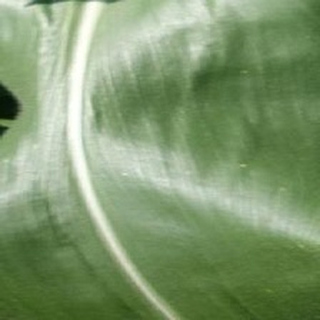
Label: healthy_corn